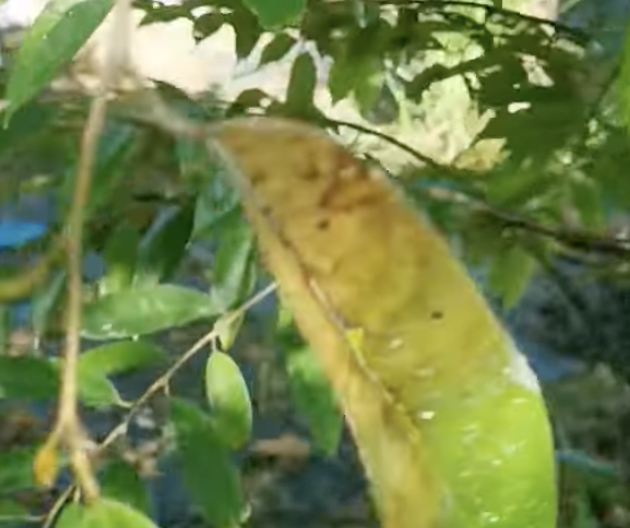
Label: sooty_mold